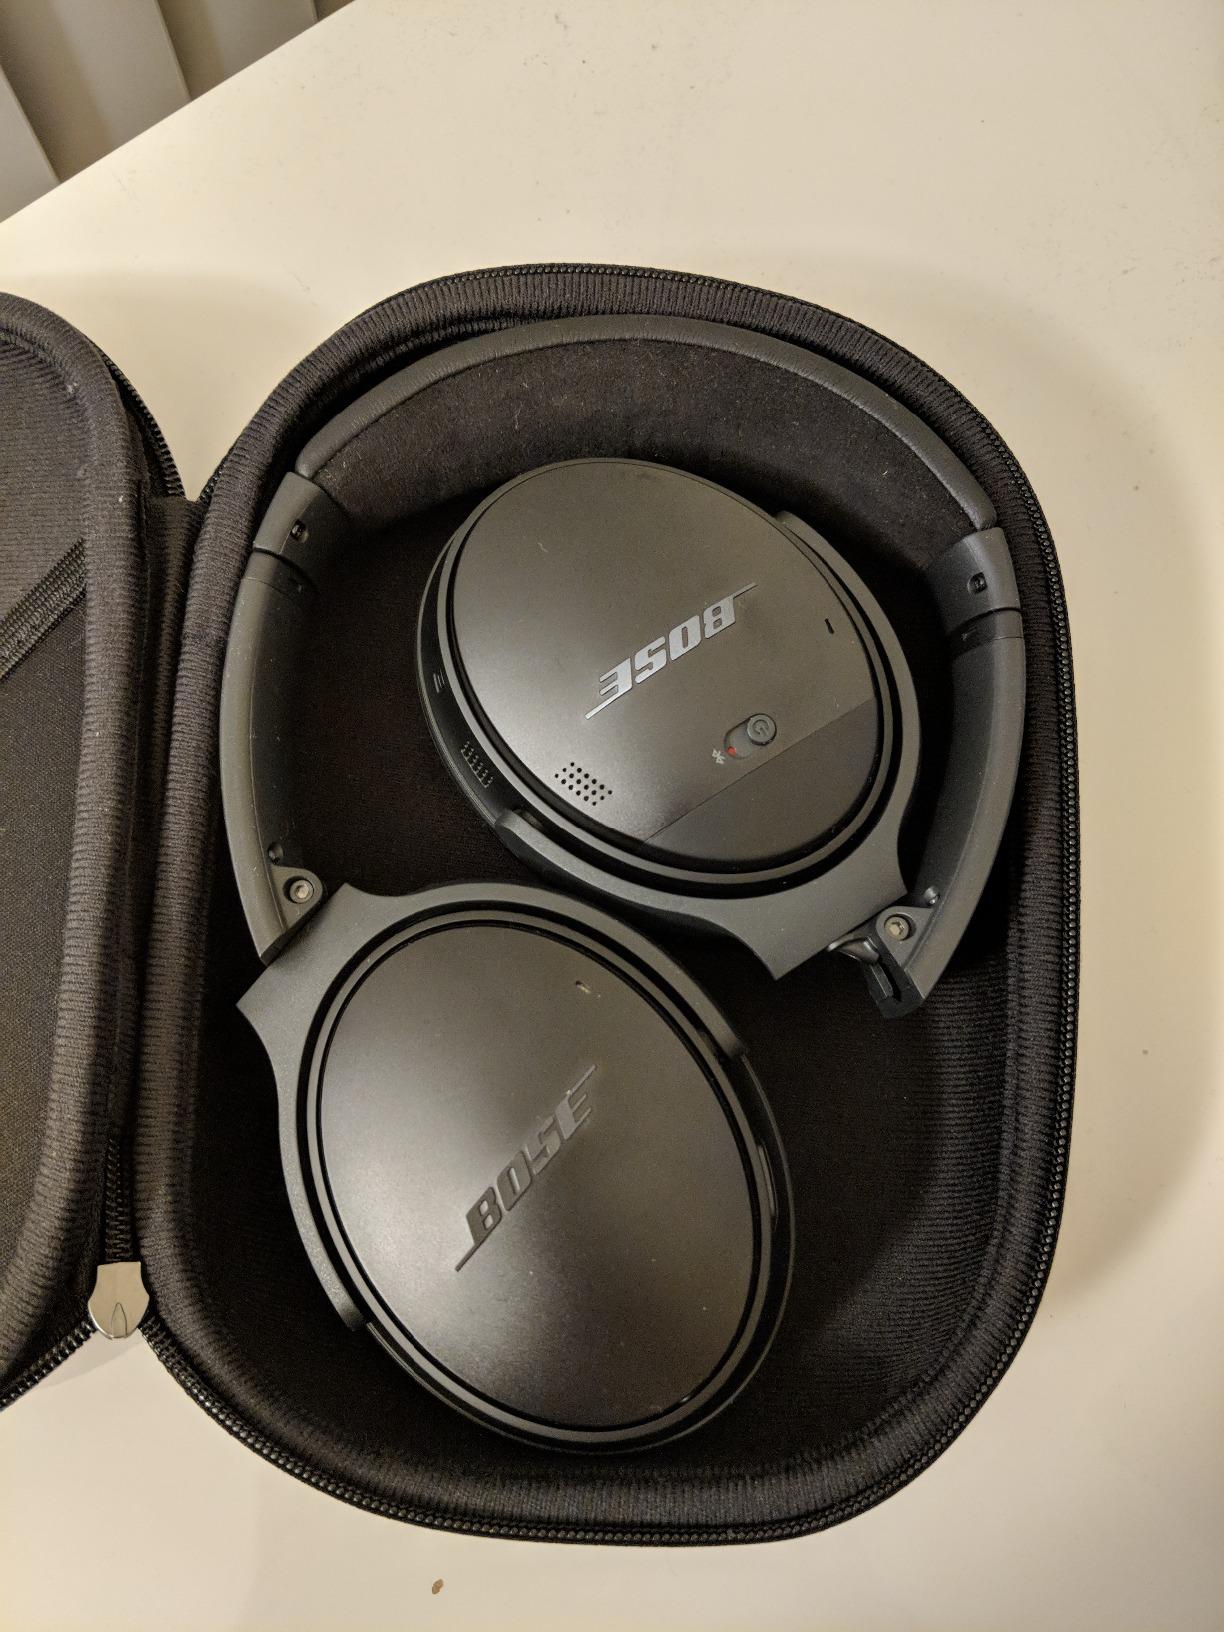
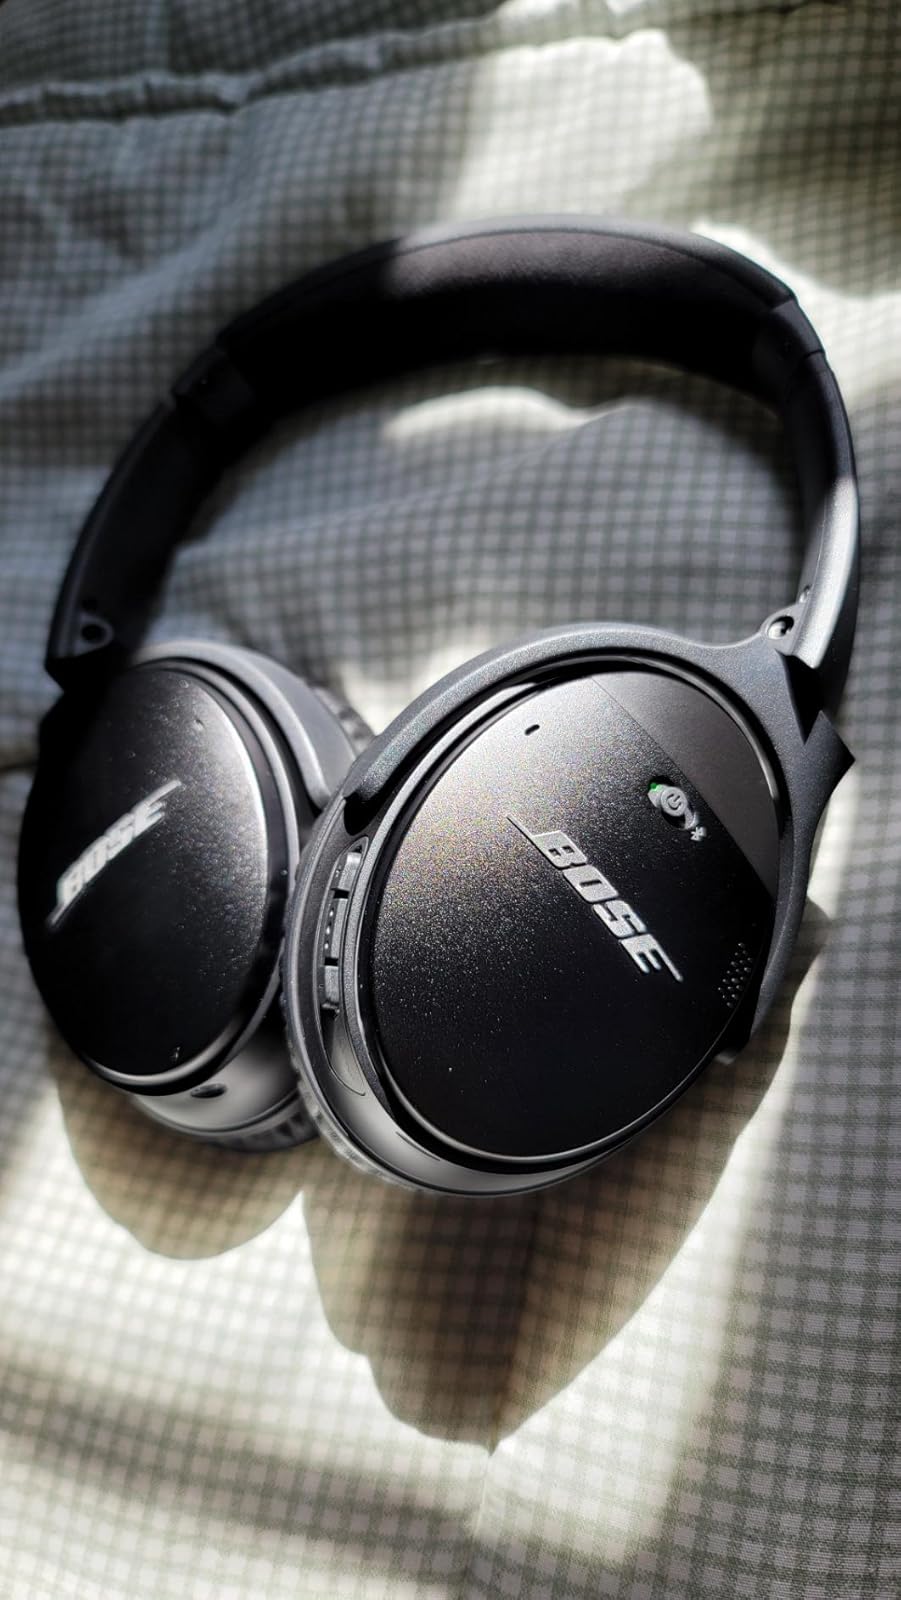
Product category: headphones
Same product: yes